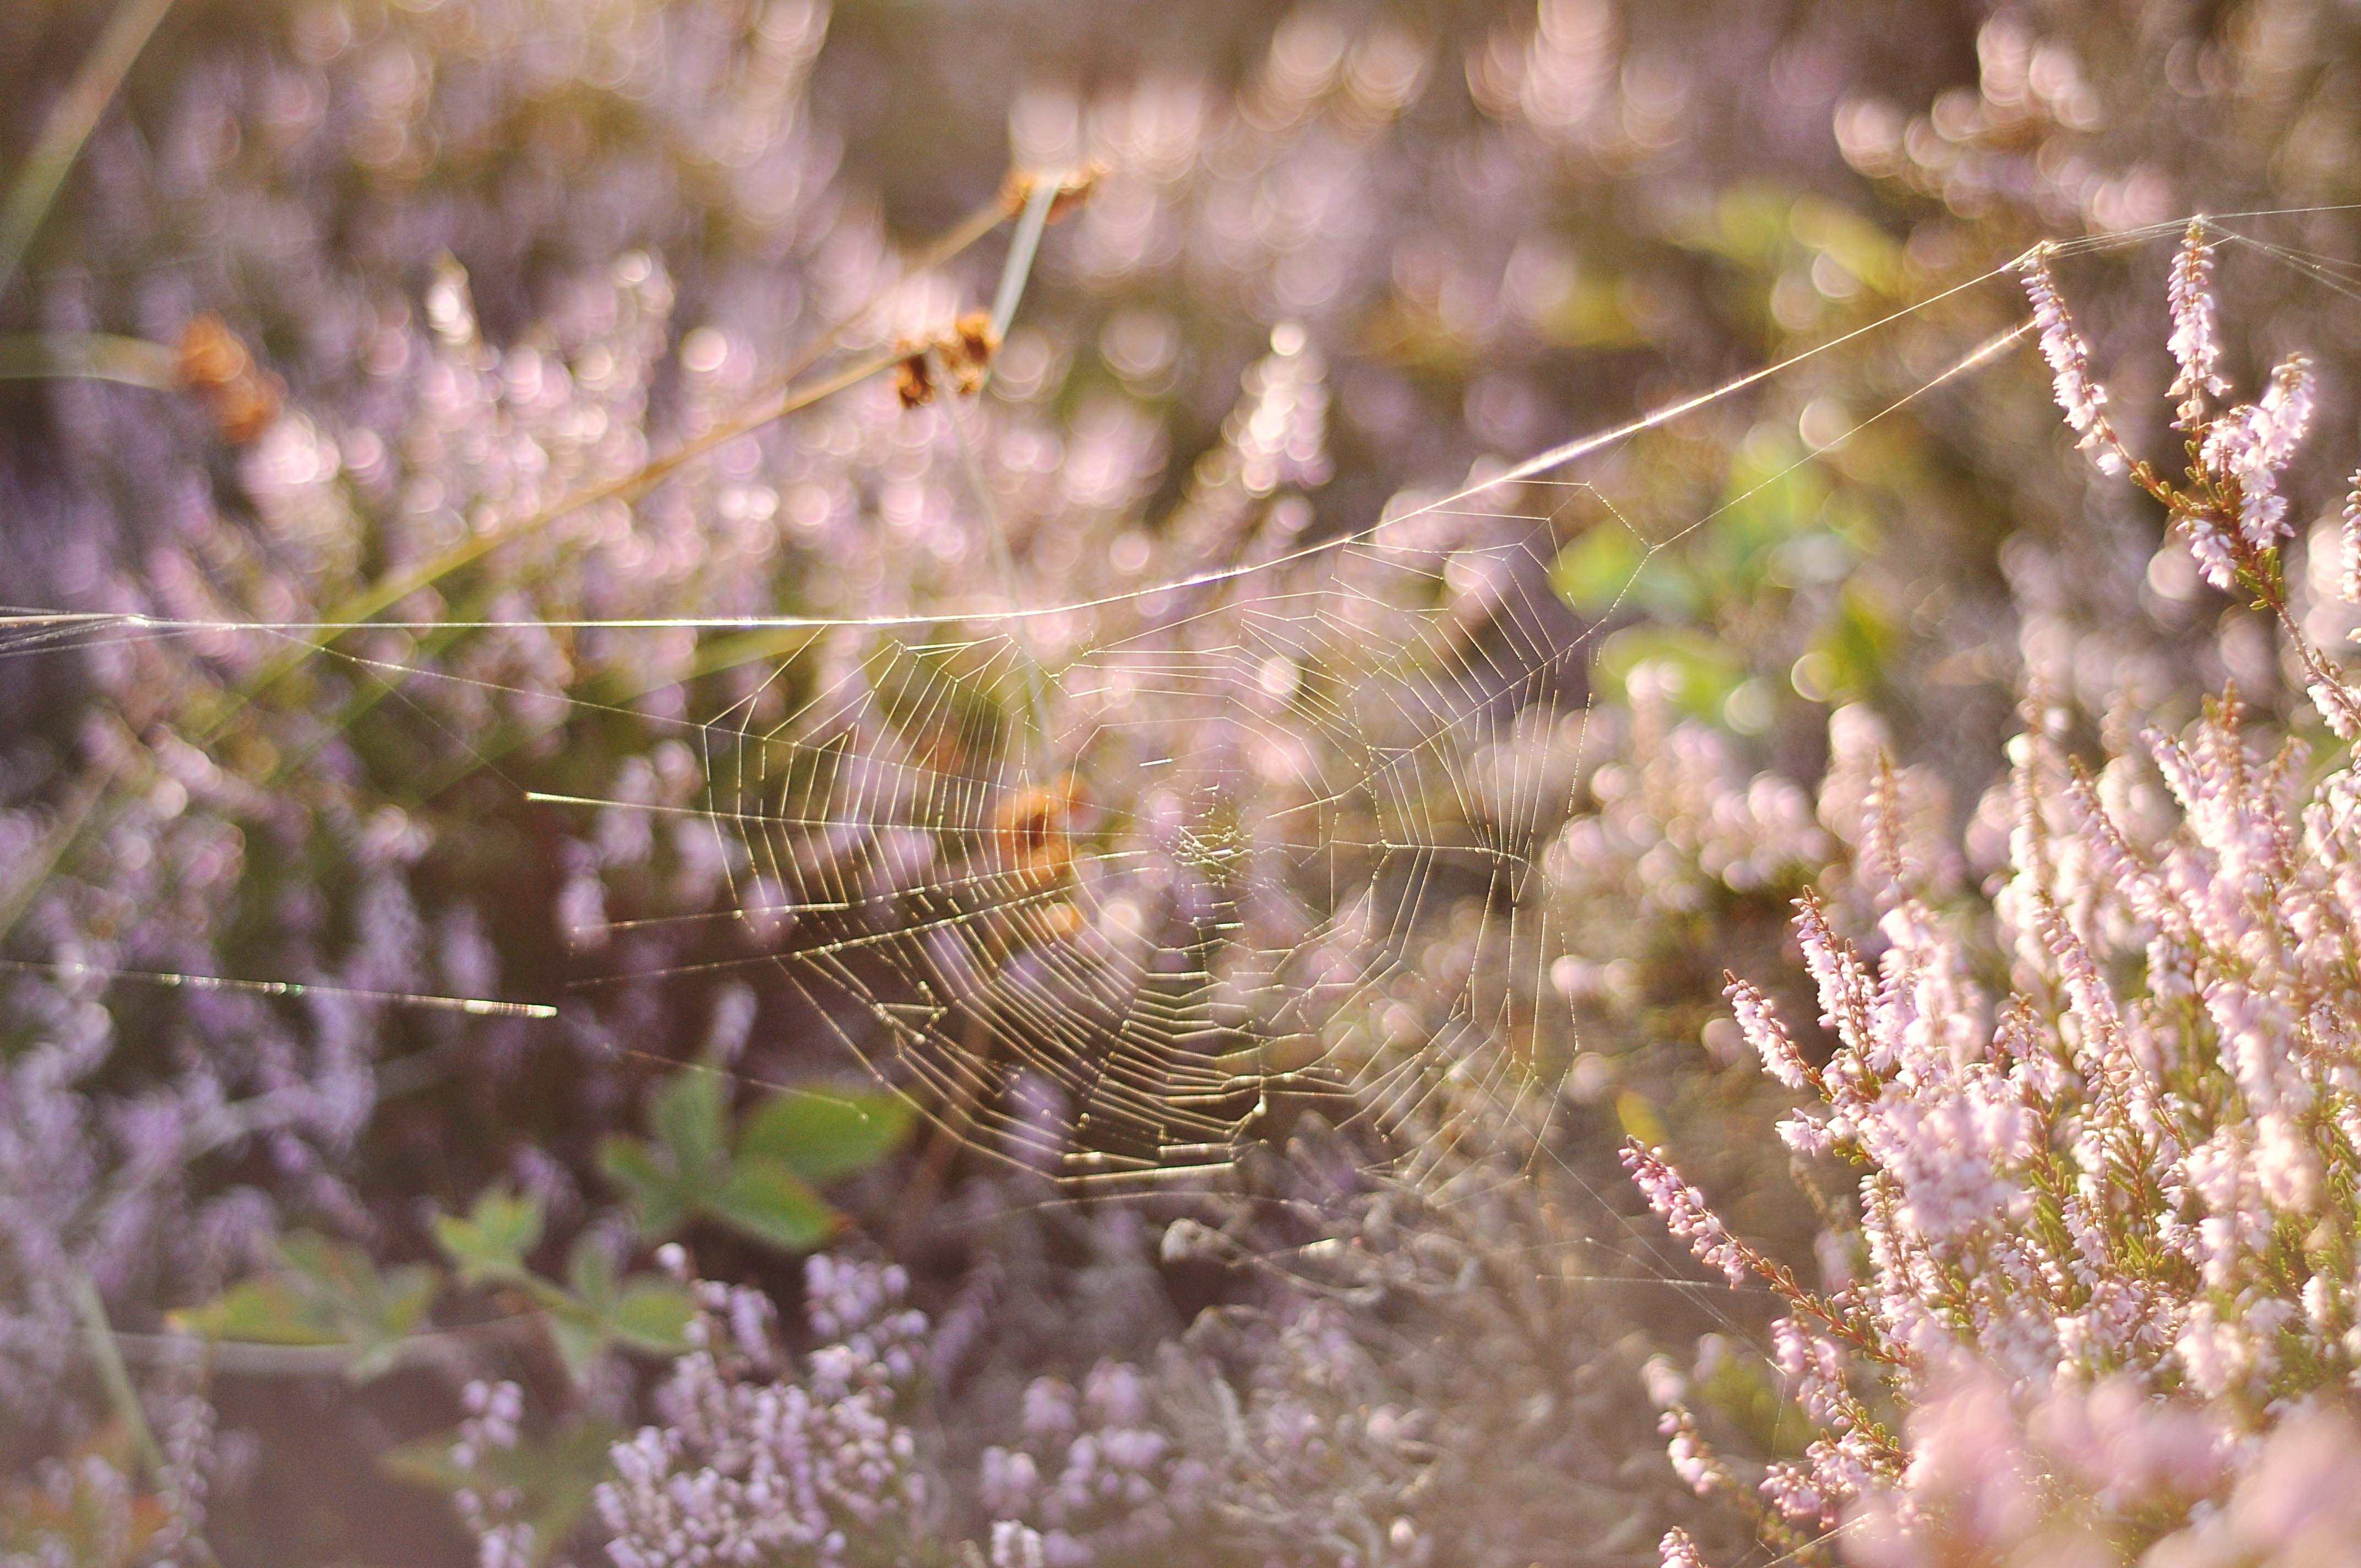
nature, grass, plant, photography, leaf, flower, frost, spiderweb, wildlife, insect, autumn, botany, pink, flora, fauna, invertebrate, spider web, wildflower, flowers, close up, macro photography